Yakov Modestovich Gakkel

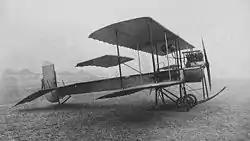
The Gakkel-VII

On 24 May 1910, the Gakkel-III made a 200-meter (656 ft) flight; the first by an airplane of entirely Russian design and construction. In 1911, the Gakkel-VII made a round-trip flight between Saint Petersburg and Tsarskoye Selo at an average speed of 92km/h (57 mph) and set a height record of 1250m (4101 ft).